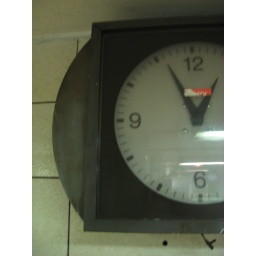
clock in the chicago blue line subway station